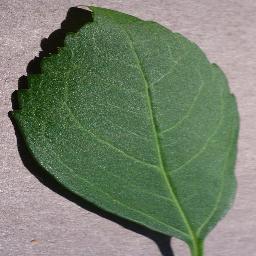
Label: Cherry___healthy